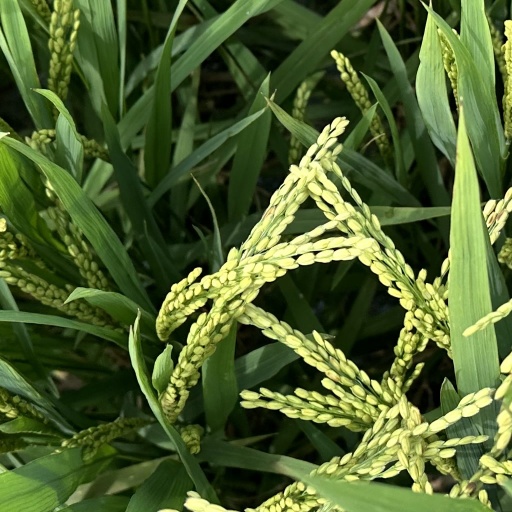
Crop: rice